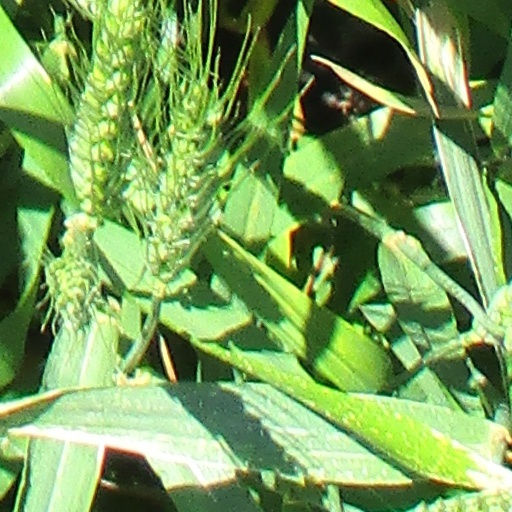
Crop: wheat